Harrison County, West Virginia

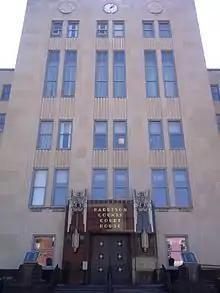
Harrison County Courthouse

Harrison County is the site of a master-planned community, Charles Pointe, which is currently under construction in the city of Bridgeport and comprises that will combine commercial, residential, and recreational areas into one master-planned community. Adjacent to Charles Pointe, the United Hospital Center, a $278 million state-of-the-art medical facility. Across from the United Hospital Center site, White Oaks, a planned business community is also under construction, and will support the hospital and the FBI CJIS complex, which is also located near the White Oaks site. This area of West Virginia's Interstate 79 is considered part of a "High Tech Corridor."